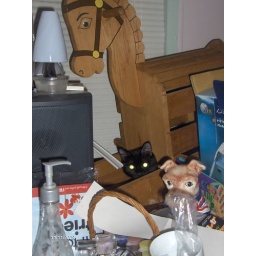
cat under horse